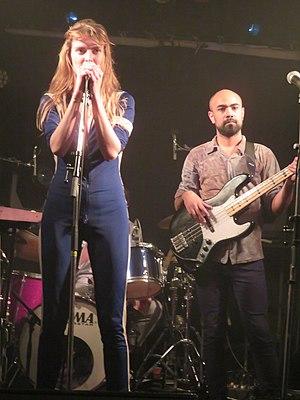
Blandine Rinkel, en concert avec son groupe Catastrophe, à Amiens, le 3 mai 2018.
Blandine Rinkel, née le 29 mars 1991 à Rezé en Loire-Atlantique, est une journaliste, musicienne et écrivaine française.